Zoetermeer

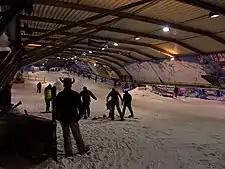
SnowWorld indoor ski slope

SnowWorld was the first indoor ski slope made of real snow in Europe, opened in 1996. It now has three slopes, of which the slope is the longest. Plans are being made to extend this to . Open since December 2016, SnowWorld attracts over a million visitors each year, making it the most important tourist attraction in Zoetermeer.